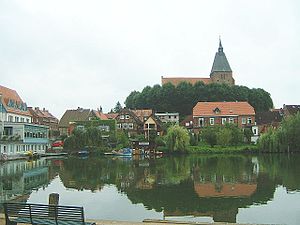
Mölln
Möllns gamle bydel
Mölln er en by i det nordlige Tyskland, beliggende under Kreis Herzogtum Lauenburg i delstaten Slesvig-Holsten. Byen, der ligger cirka 30 km syd for Lübeck ved Alte Salzstraße i området Naturpark Lauenburgische Seen, har et areal på 25,05 km² og 18.642 indbyggere. Mölln er administrationsby for Amt Breitenfelde